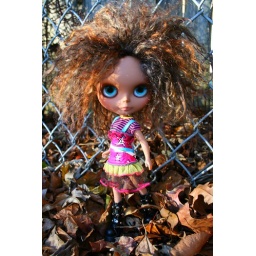
moxie girl dress with bhc boots. guen's hair by effiethedal, guen's makeup by happibug